VinFast VF 8

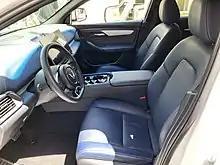
Interior

In the United States, VinFast opened six dealerships in California on July 14, 2022, showing both the VF 8 and VF 9, with deliveries planned for fall 2022. An assembly plant in Chatham County, North Carolina broke ground in summer 2023 with production of the VF7, VF8, and VF9 slated to begin from 2028.